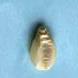
Maize quality: Good